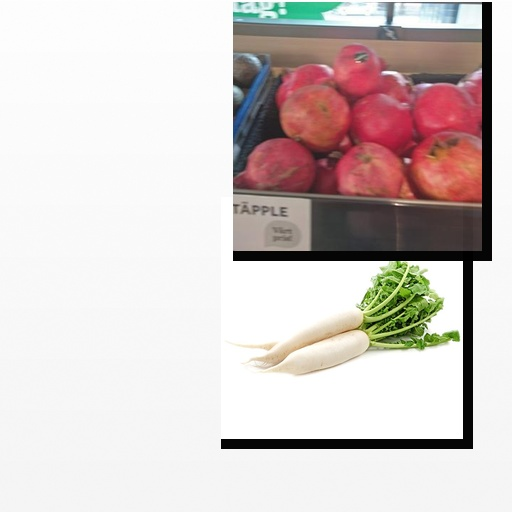
Food items: pomegranate, radish